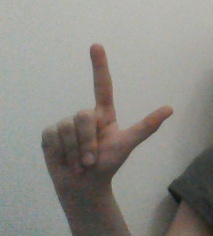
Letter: laam